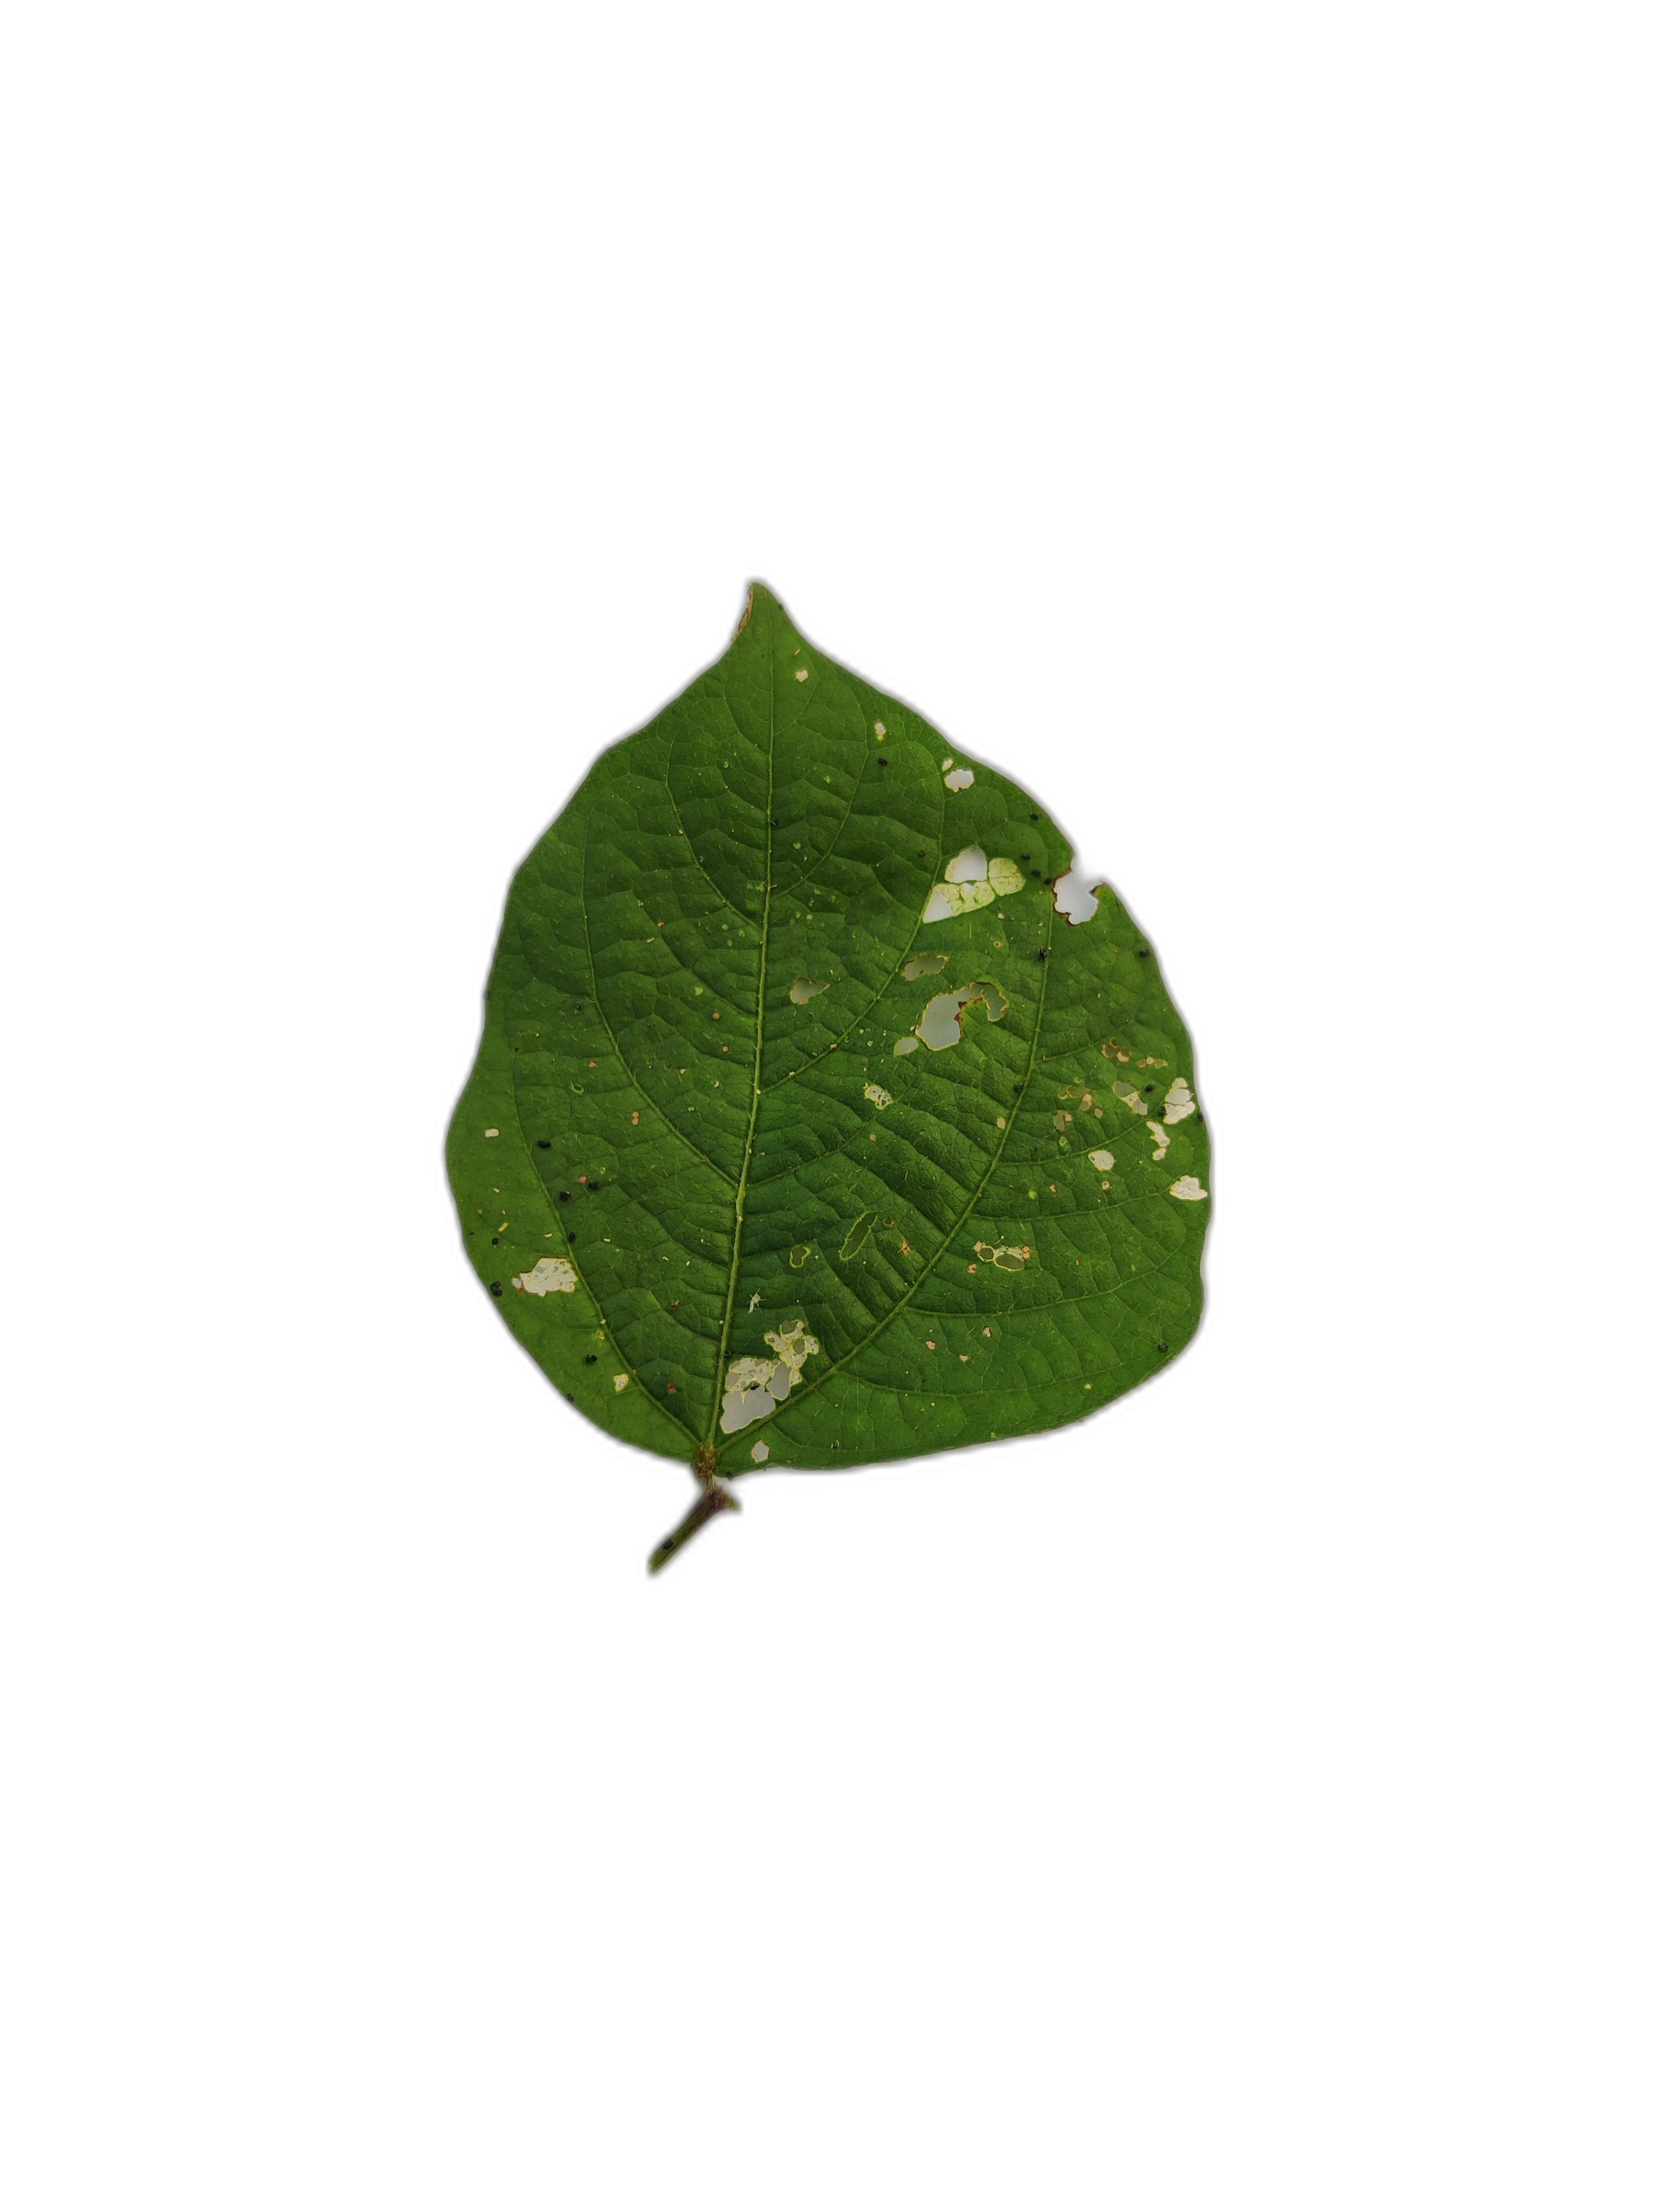
Label: Insect